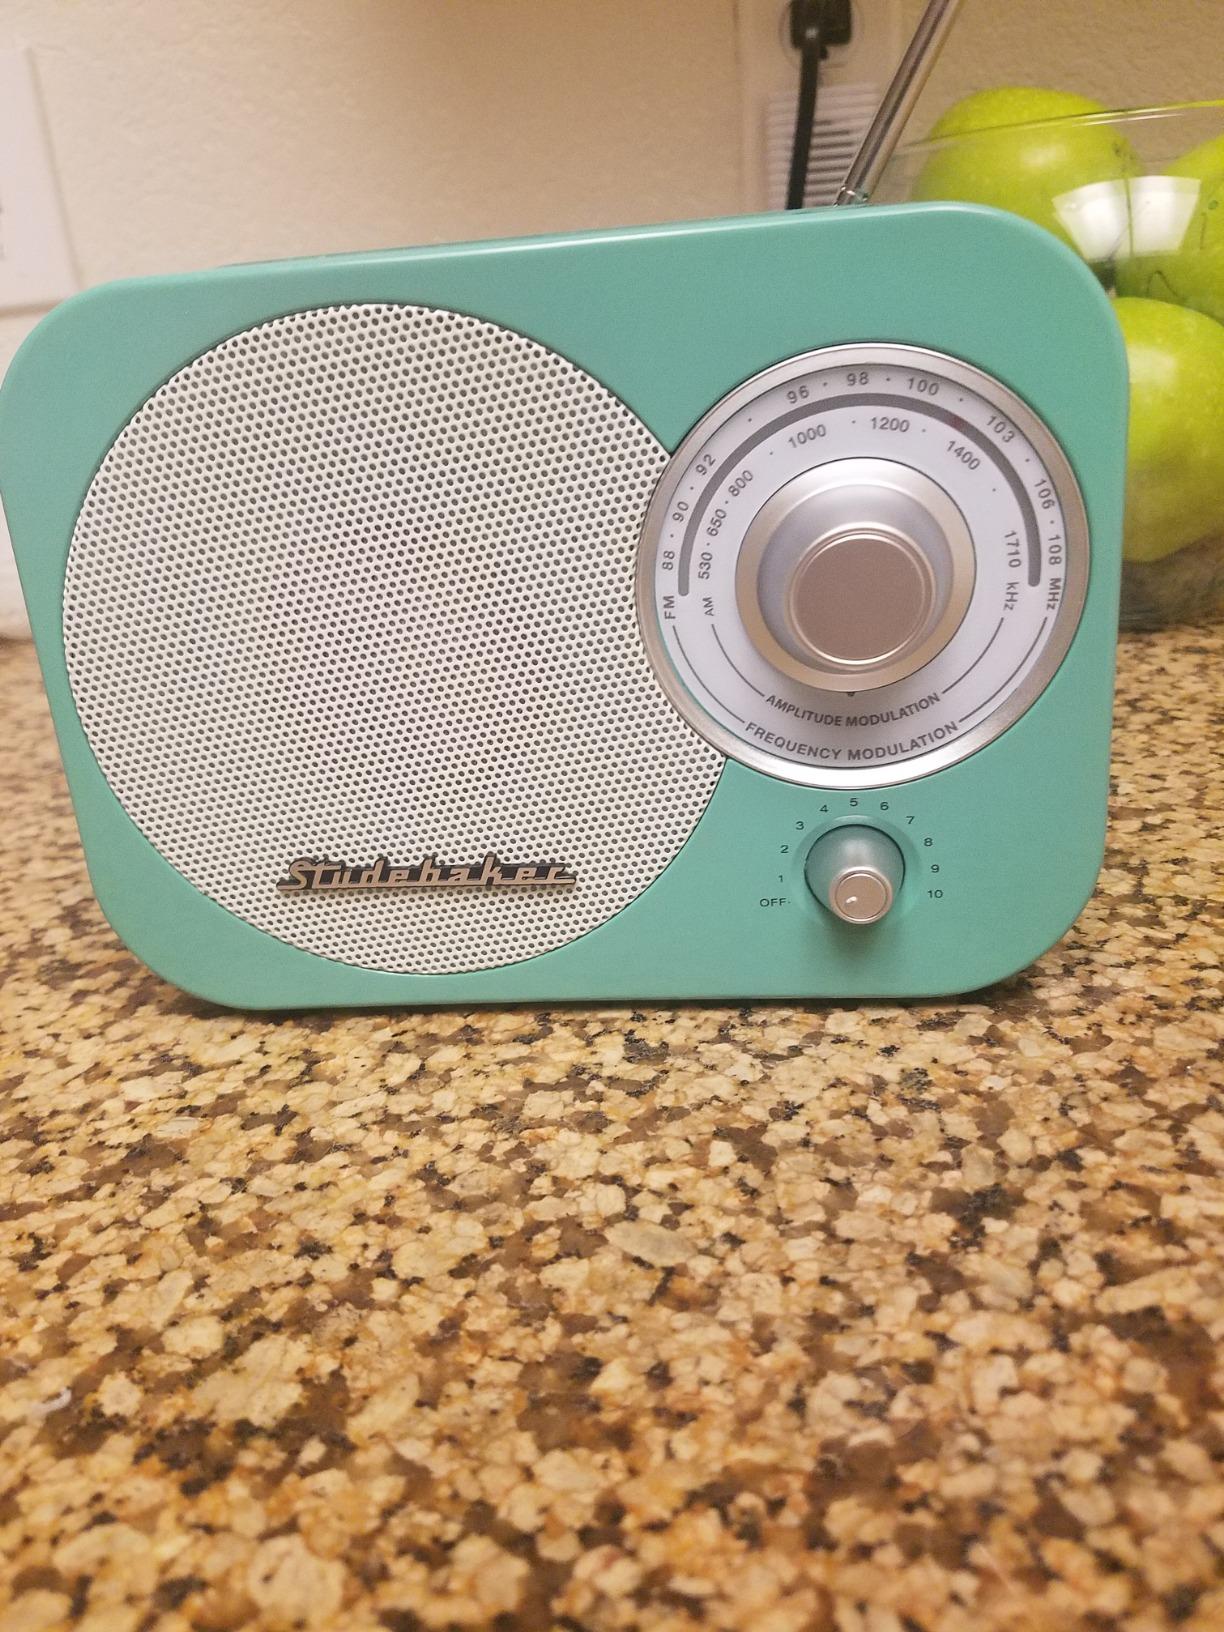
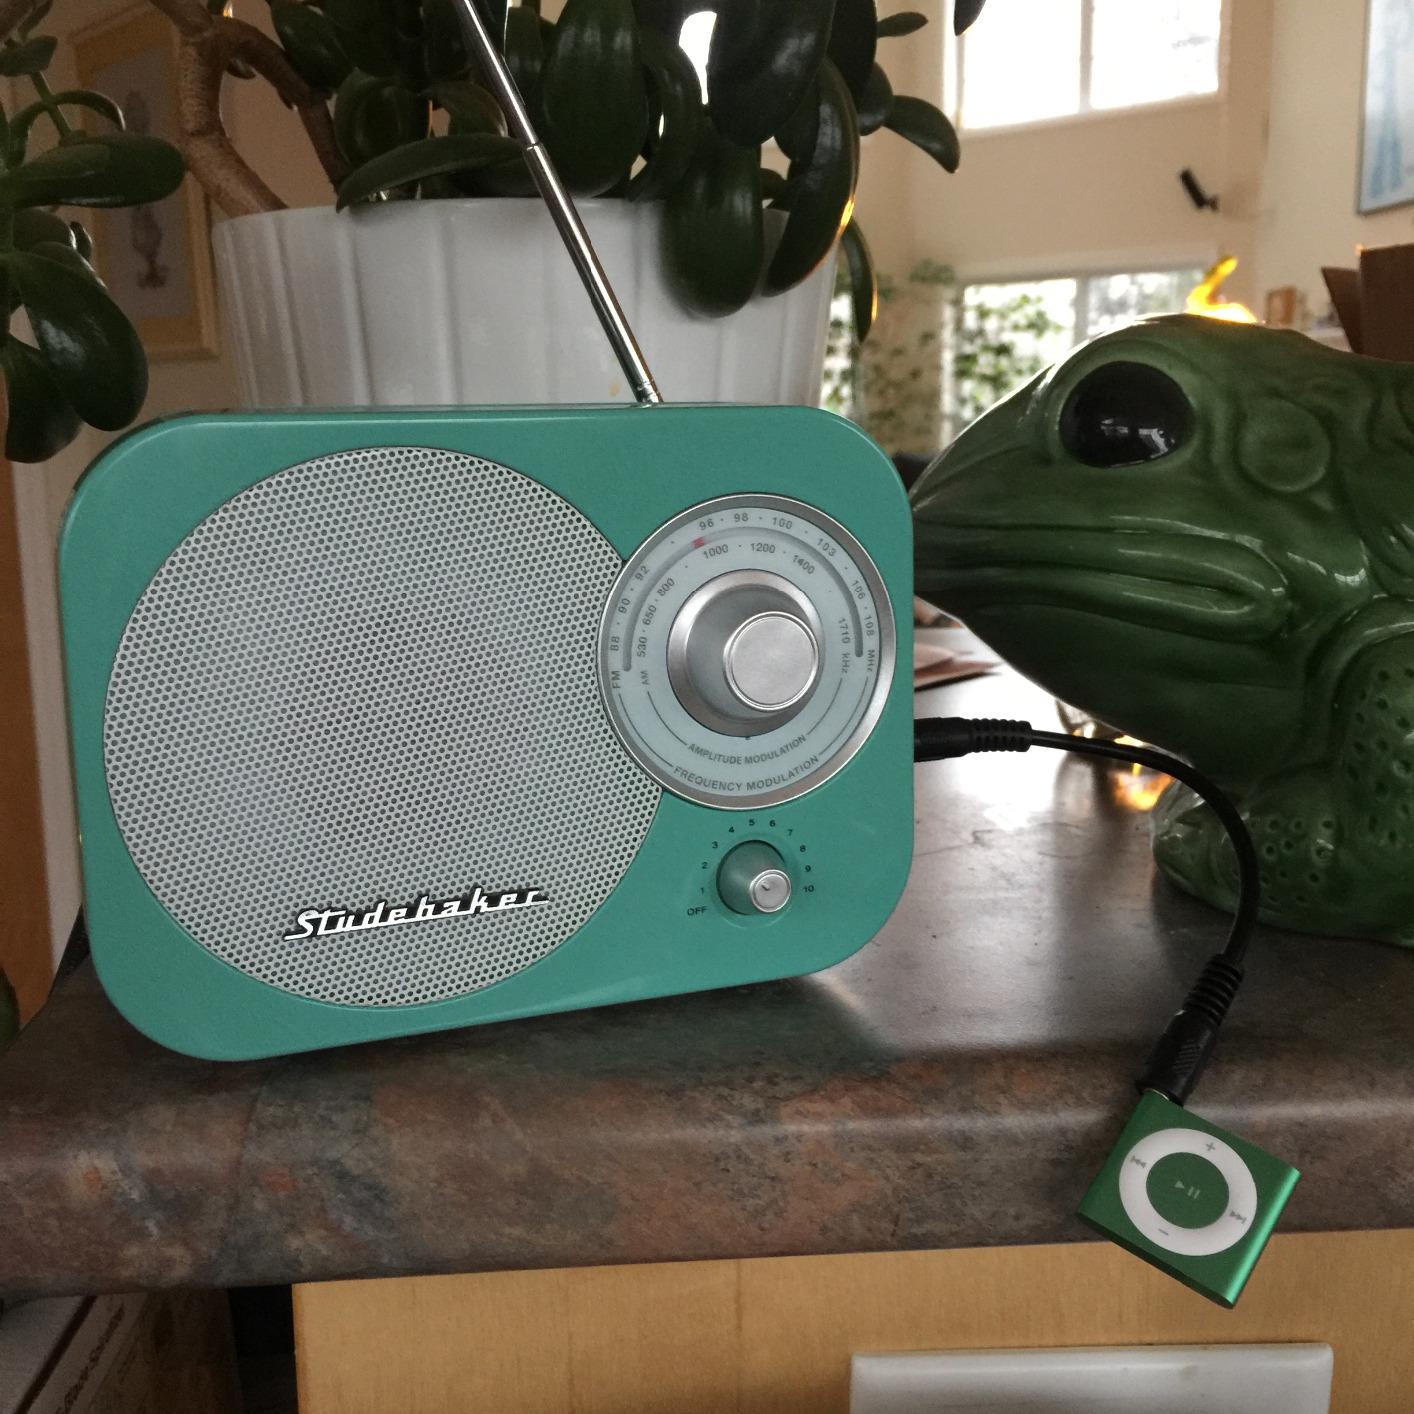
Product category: radio
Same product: yes